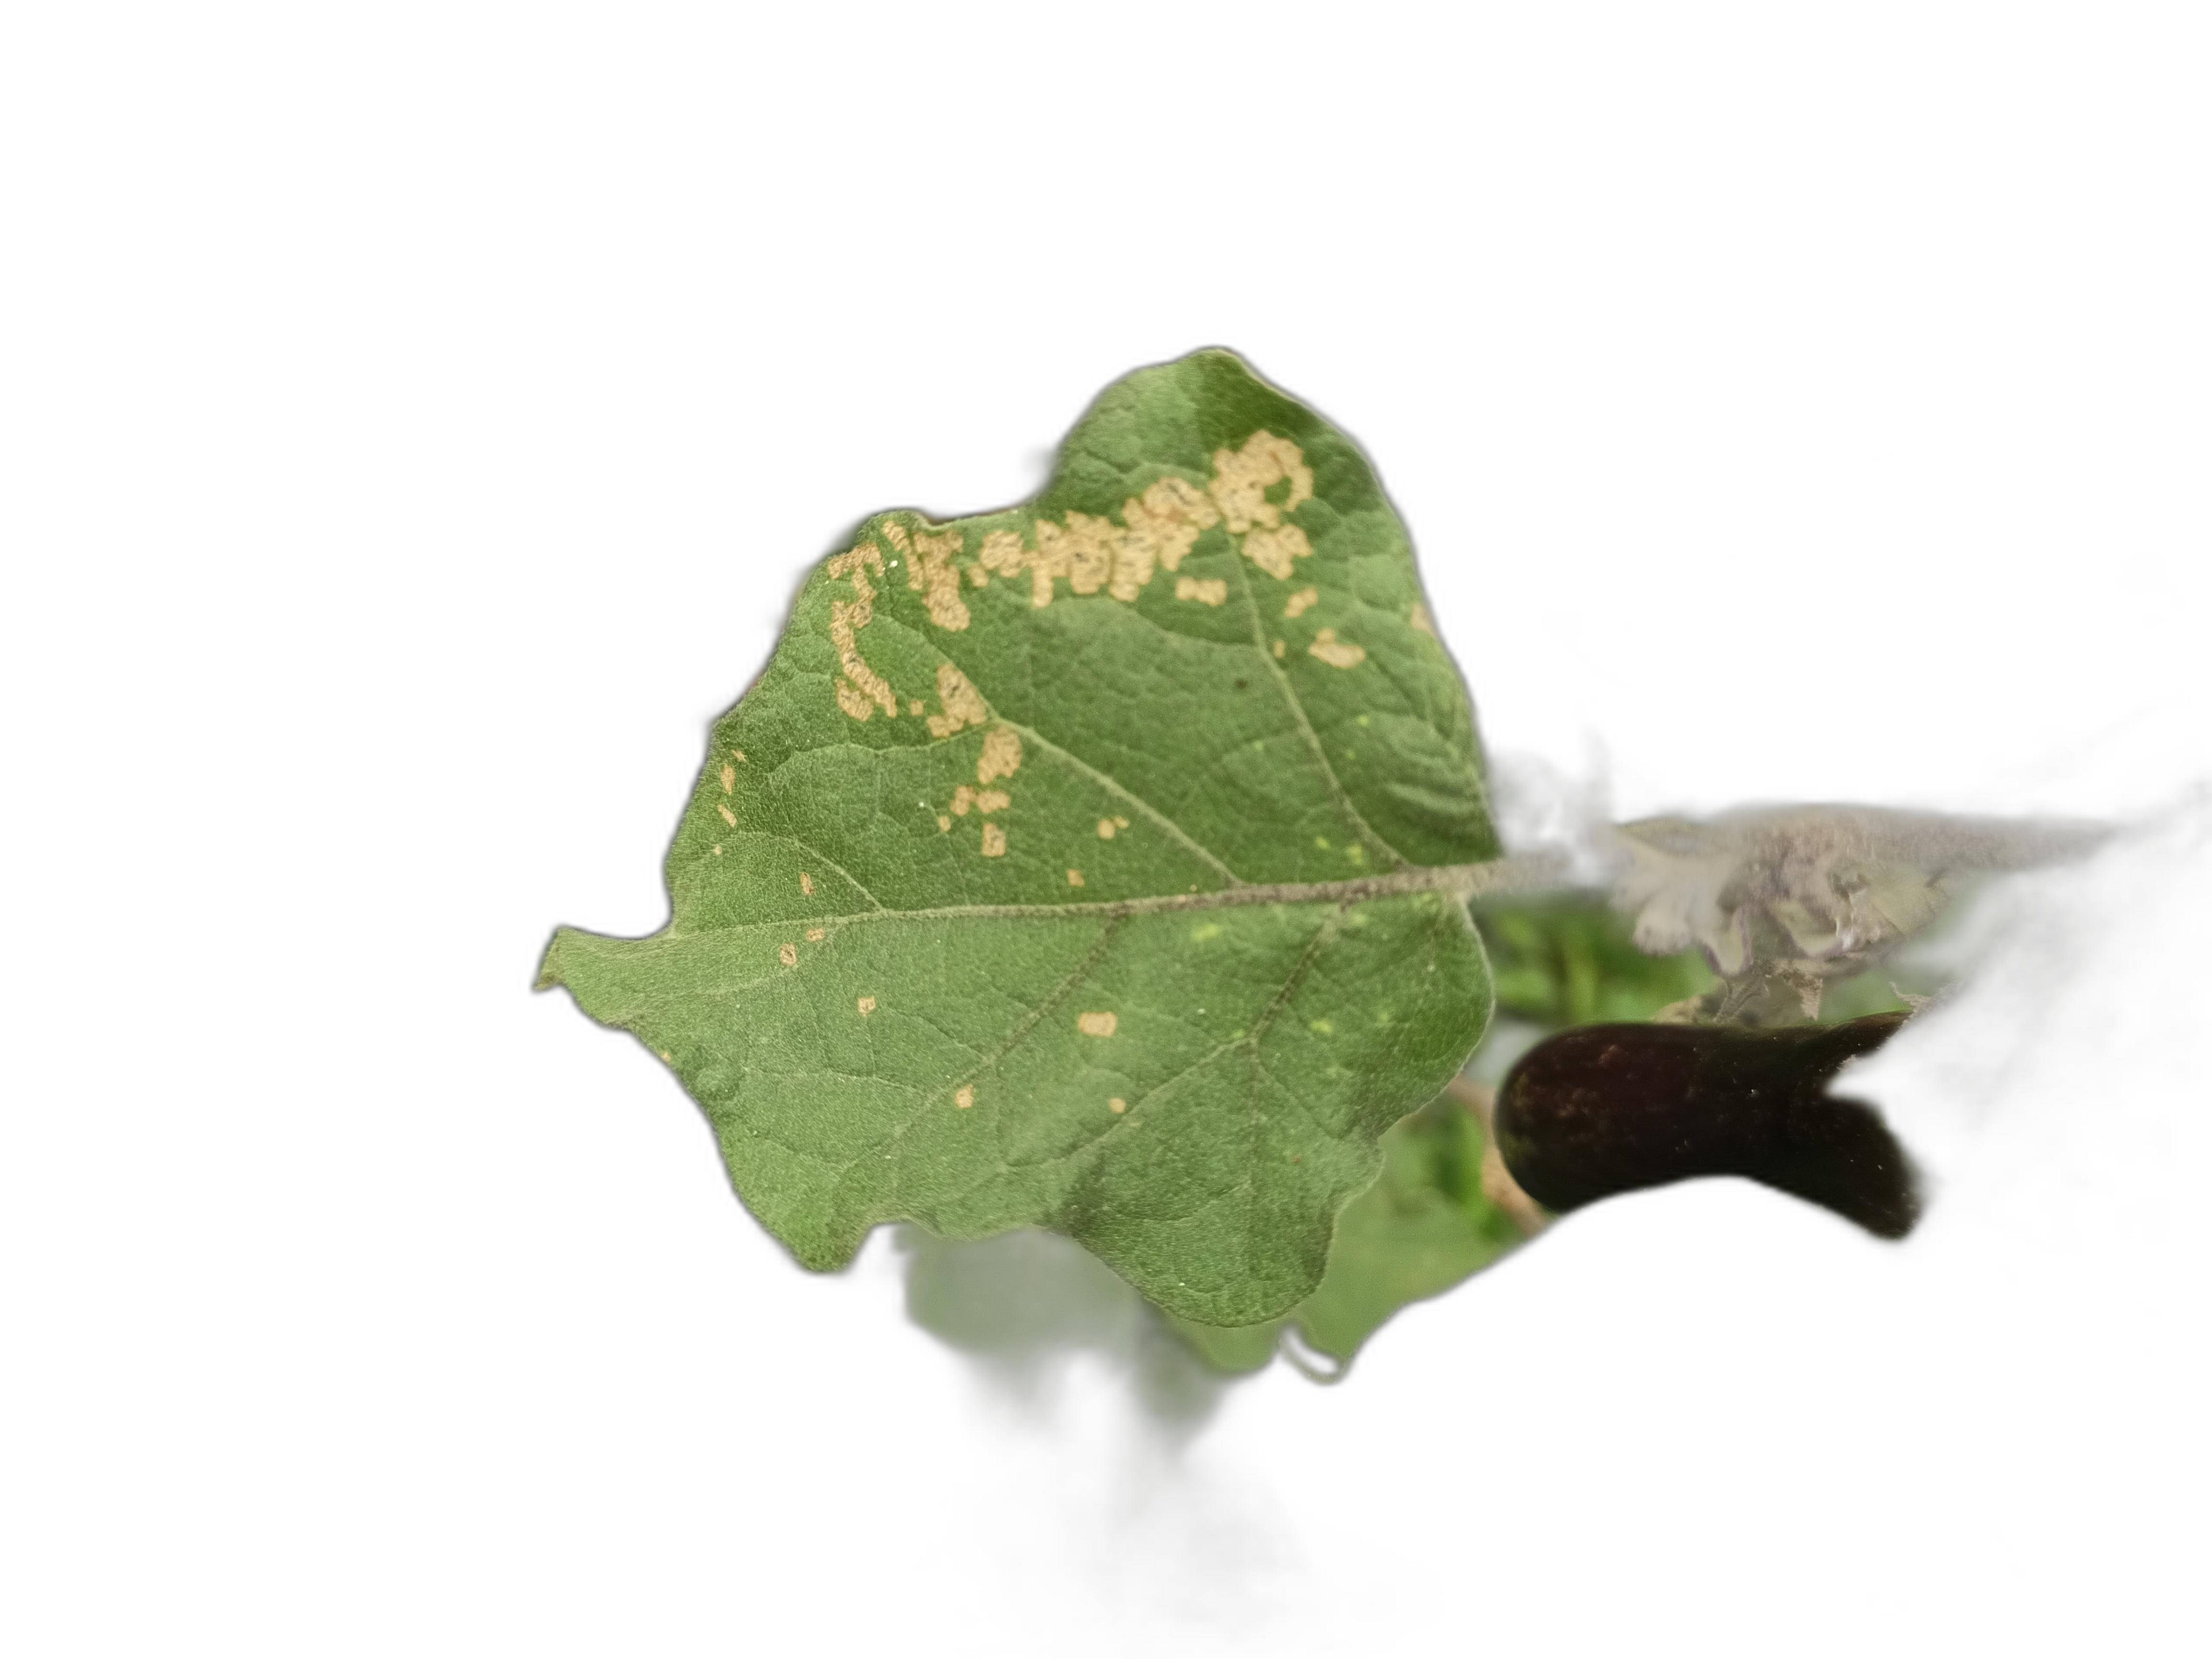
Label: Wilt Disease